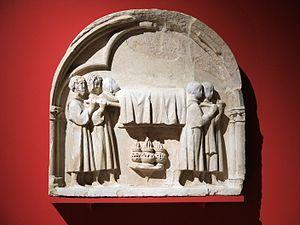
Cortège des funérailles de Louis de France (1244-1260), fils de Saint-Louis. Abbaye de Royaumont, puis réutilisation au cimetière du père Lachaise pour le tombeau d'Héloïse et Abélard (!), puis musée Carnavalet.